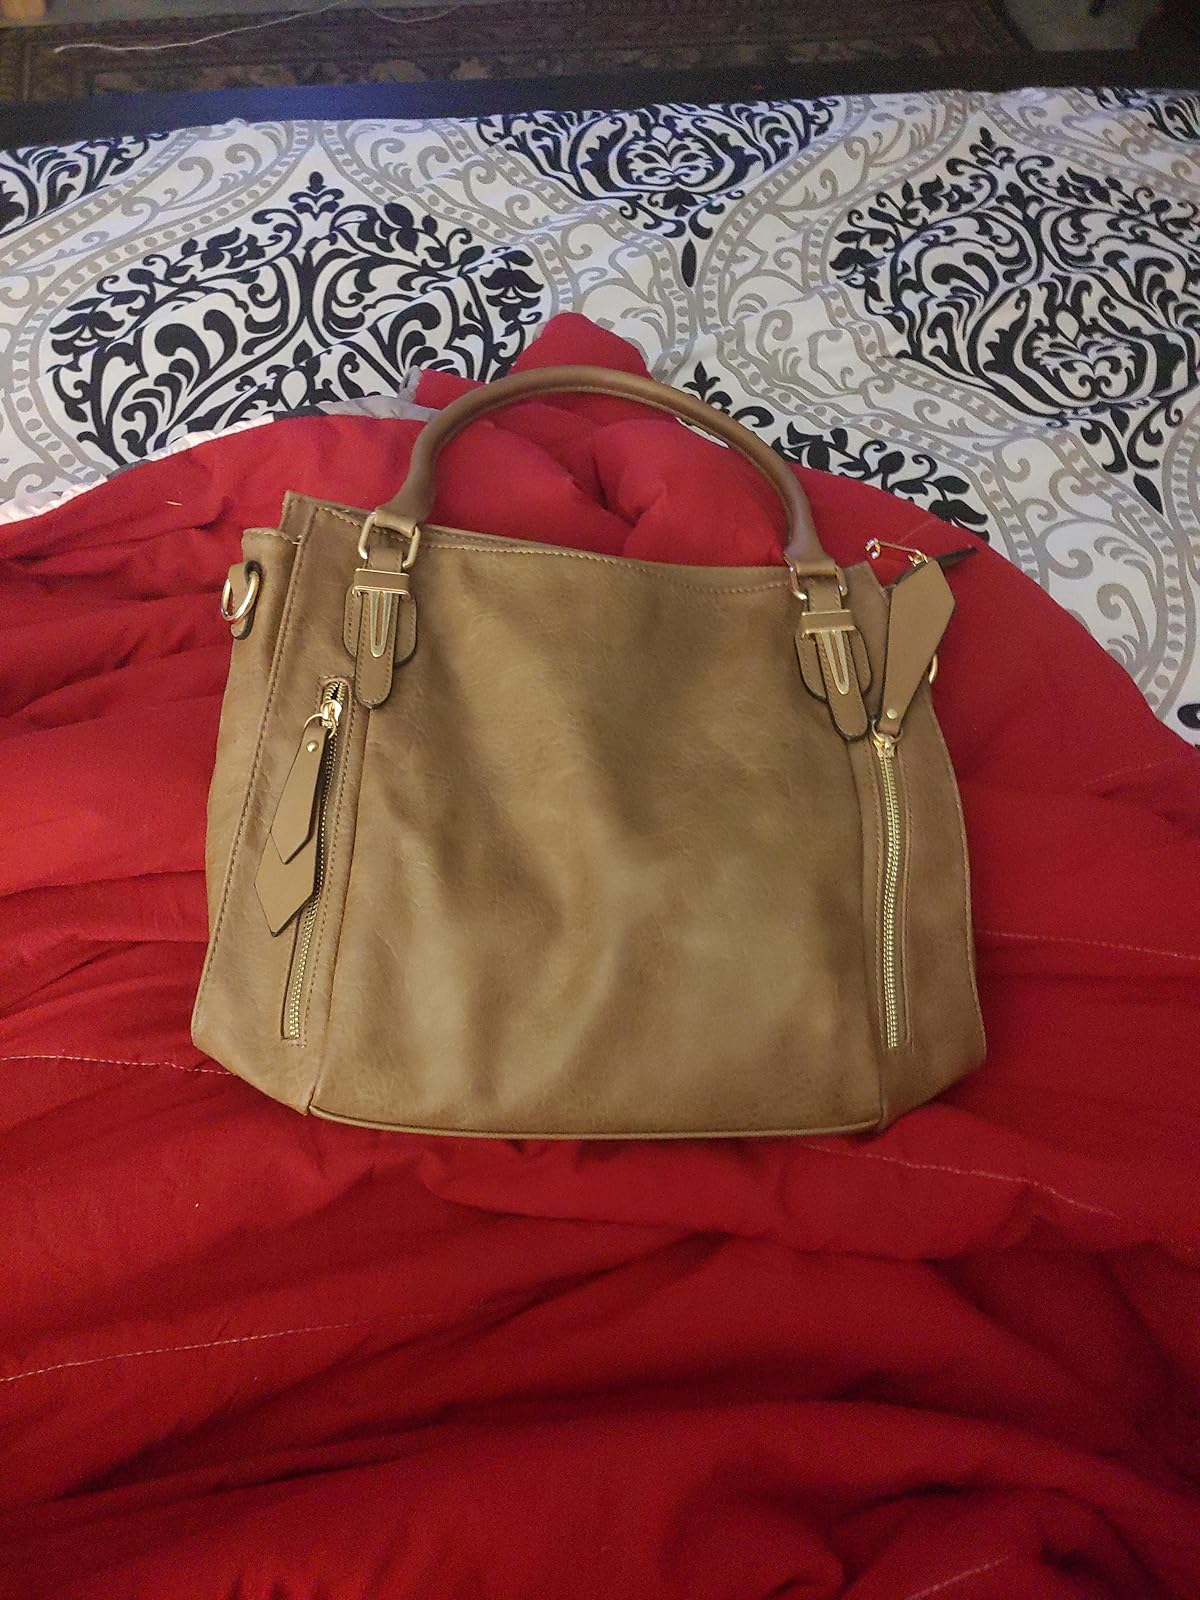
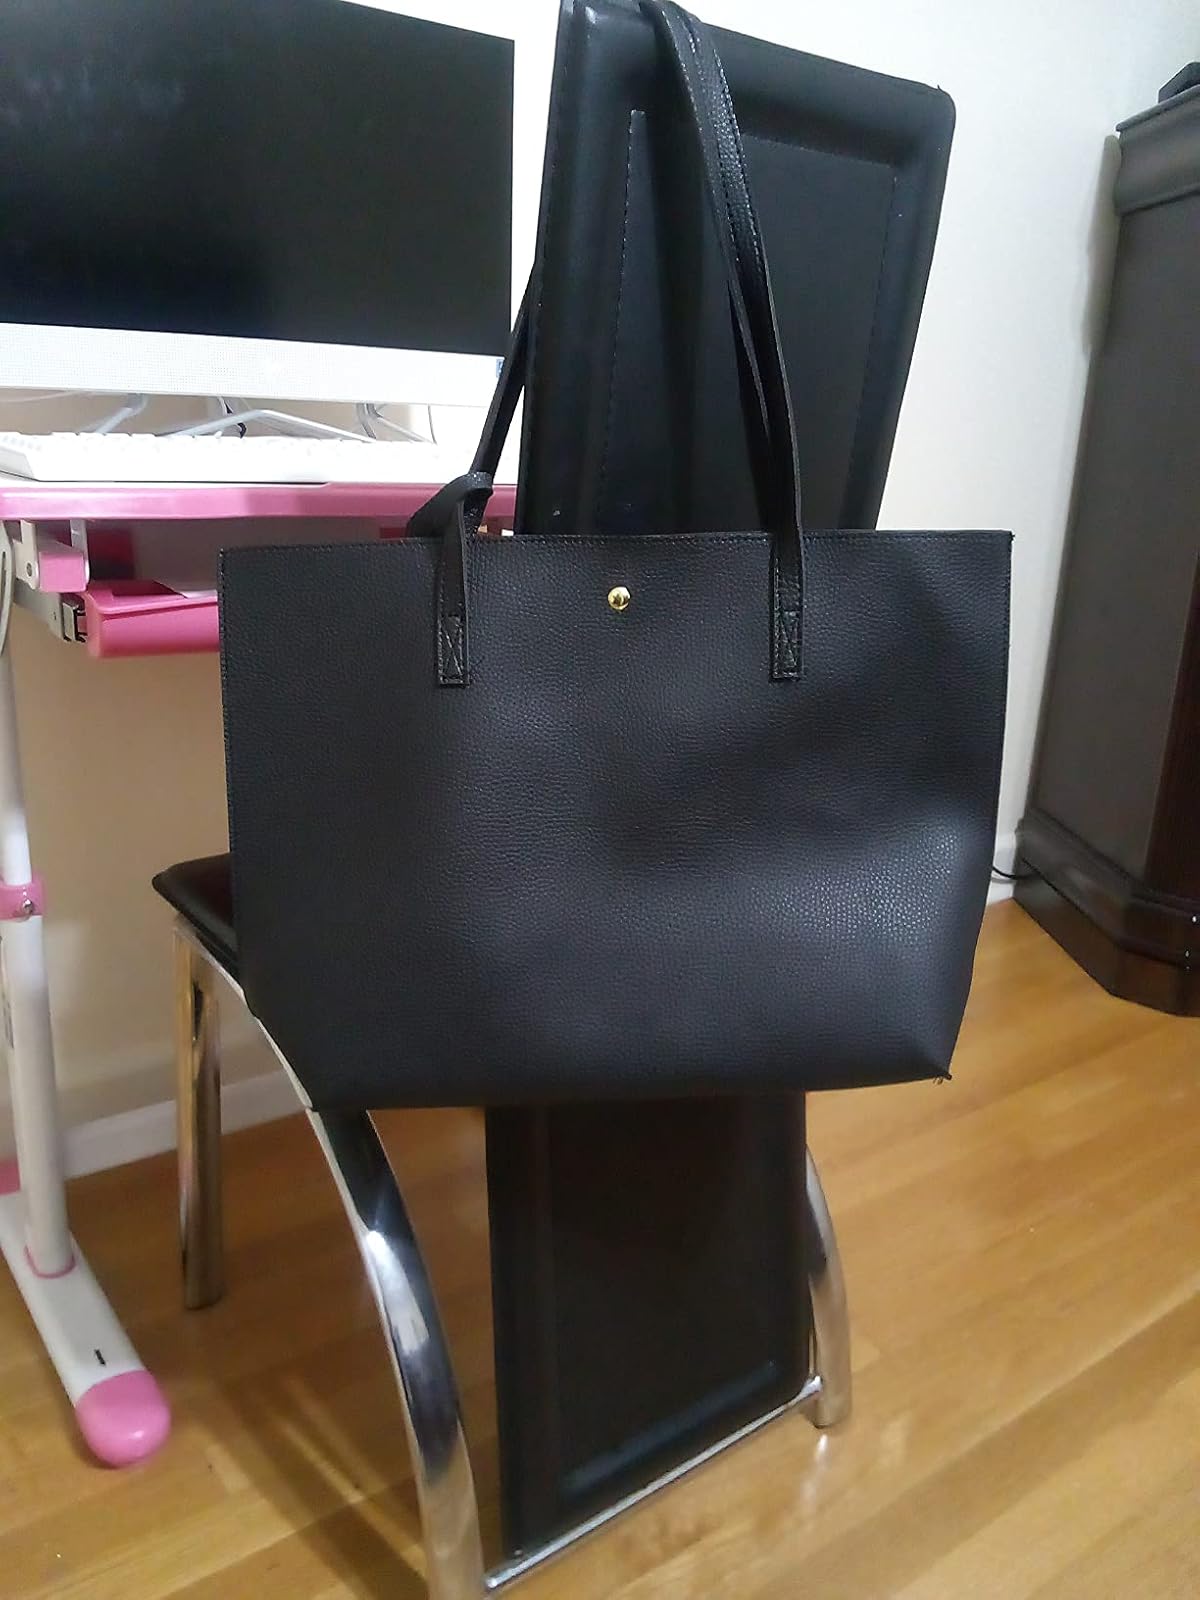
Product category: accessories_handbag
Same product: no